Ontario Highway 667

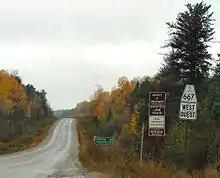
Highway 667 near Sultan

Highway 667 begins at Highway 129 near the entrance to Five Mile Lake Provincial Park. The highway travels southeast for , crosses Little Wenebegon Lake then curves to the east. It is mostly straight from that point to its eastern terminus at the Sultan Industrial Road, passing clear cut forests along the way. The road which carries Highway 667 continues east into Sultan as a local street.